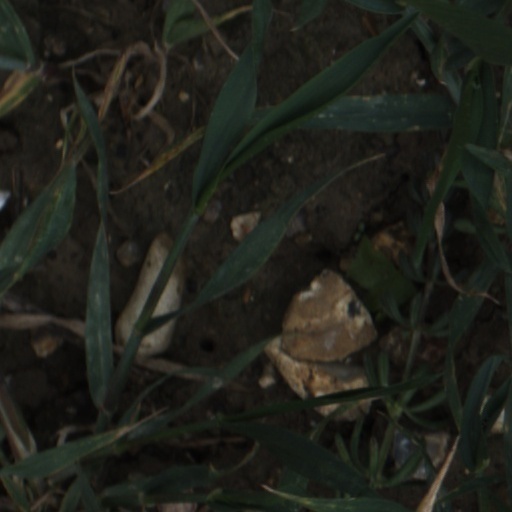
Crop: wheat